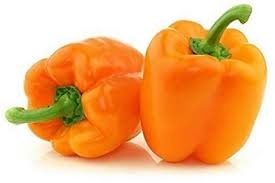
Label: capsicum